Junior Eurovision Song Contest 2004

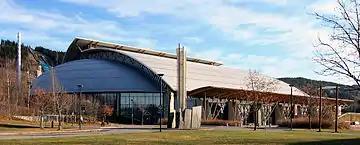
Håkons Hall in Lillehammer was the eventual venue for the contest.

Håkons Hall, sometimes anglicized as Håkon Hall and Haakons Hall, is an arena located at Stampesletta in Lillehammer, Norway, built for the 1994 Winter Olympics. With a spectator capacity of 11,500 people, it is the largest handball and ice hockey venue in the country.